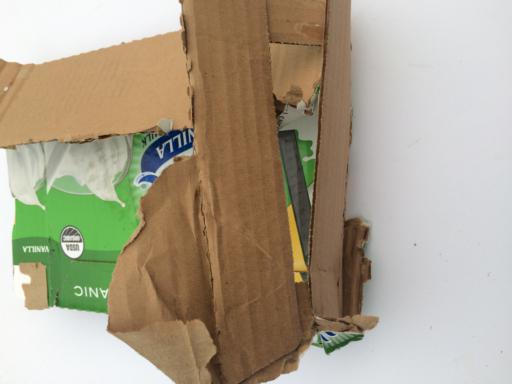
Waste category: cardboard